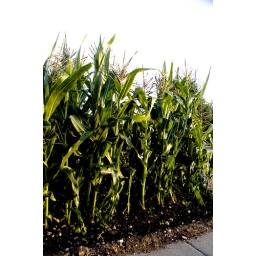
This is the corn that stood by the sidewalk that runs by the library where Vanessa works.